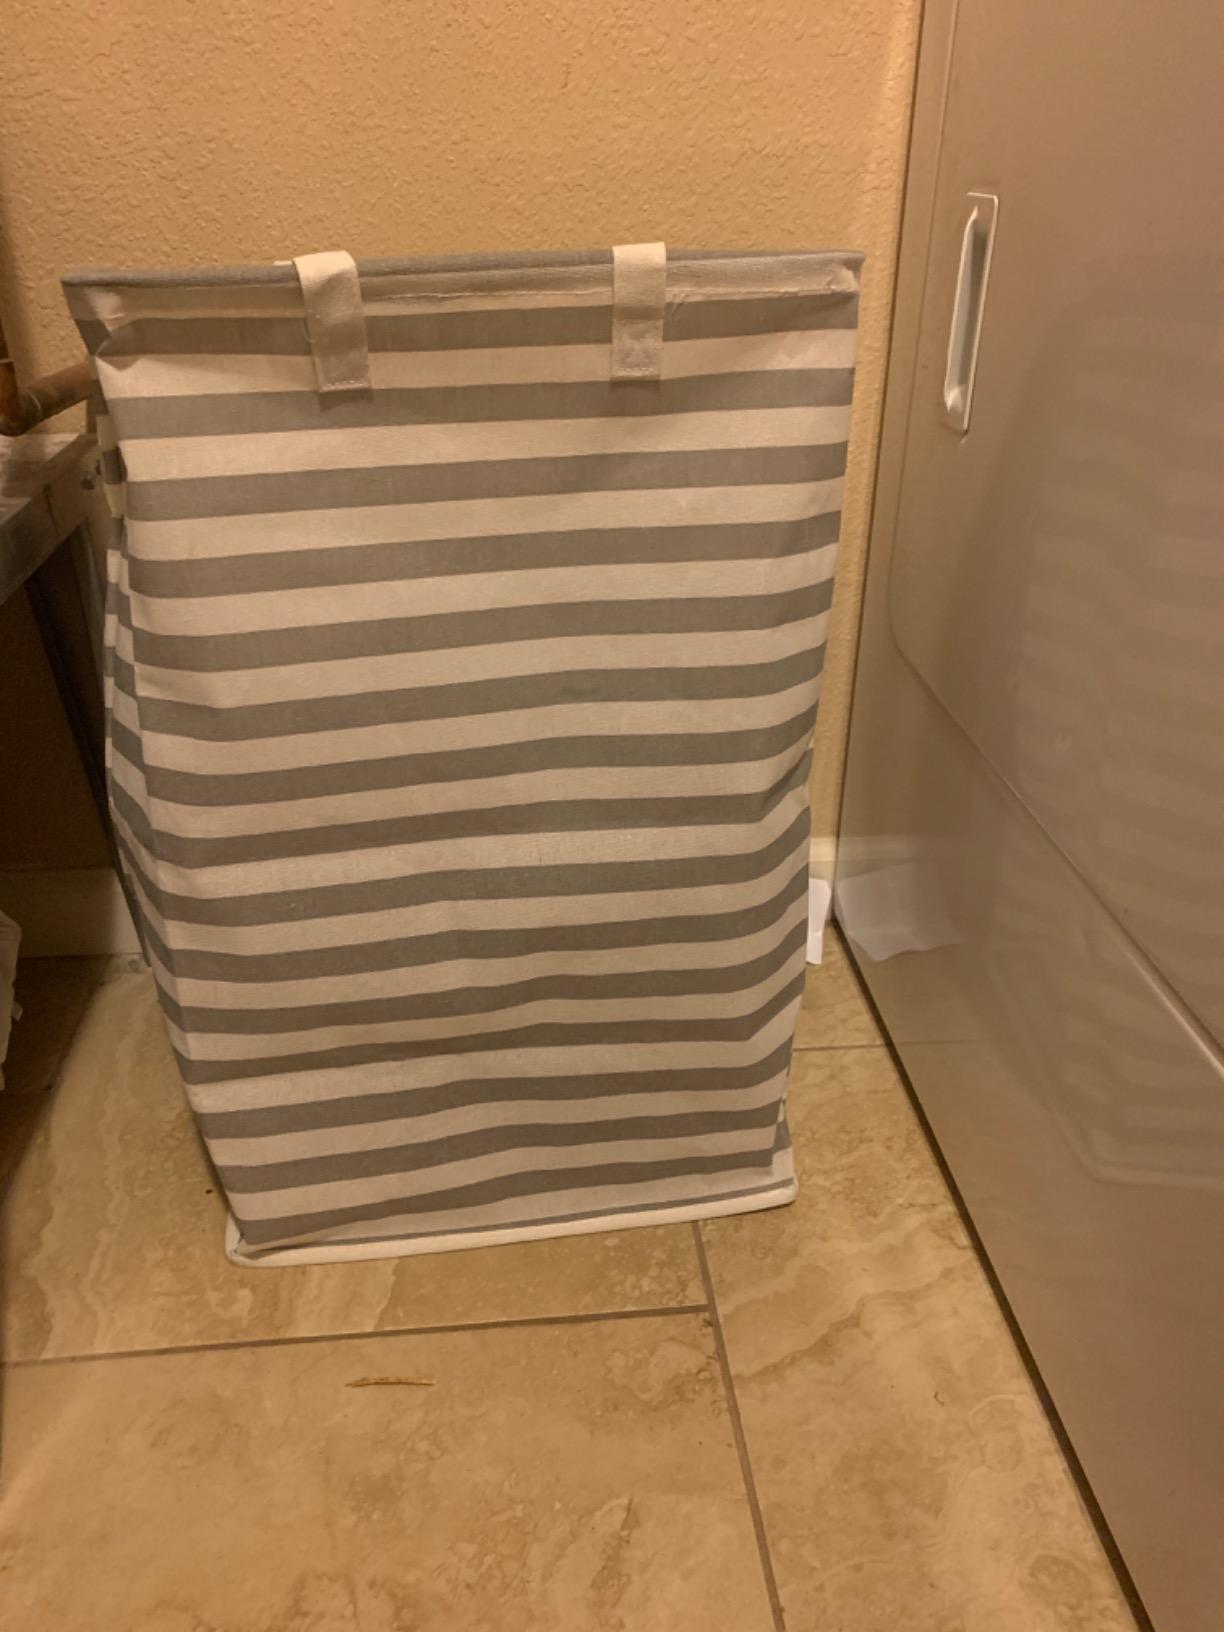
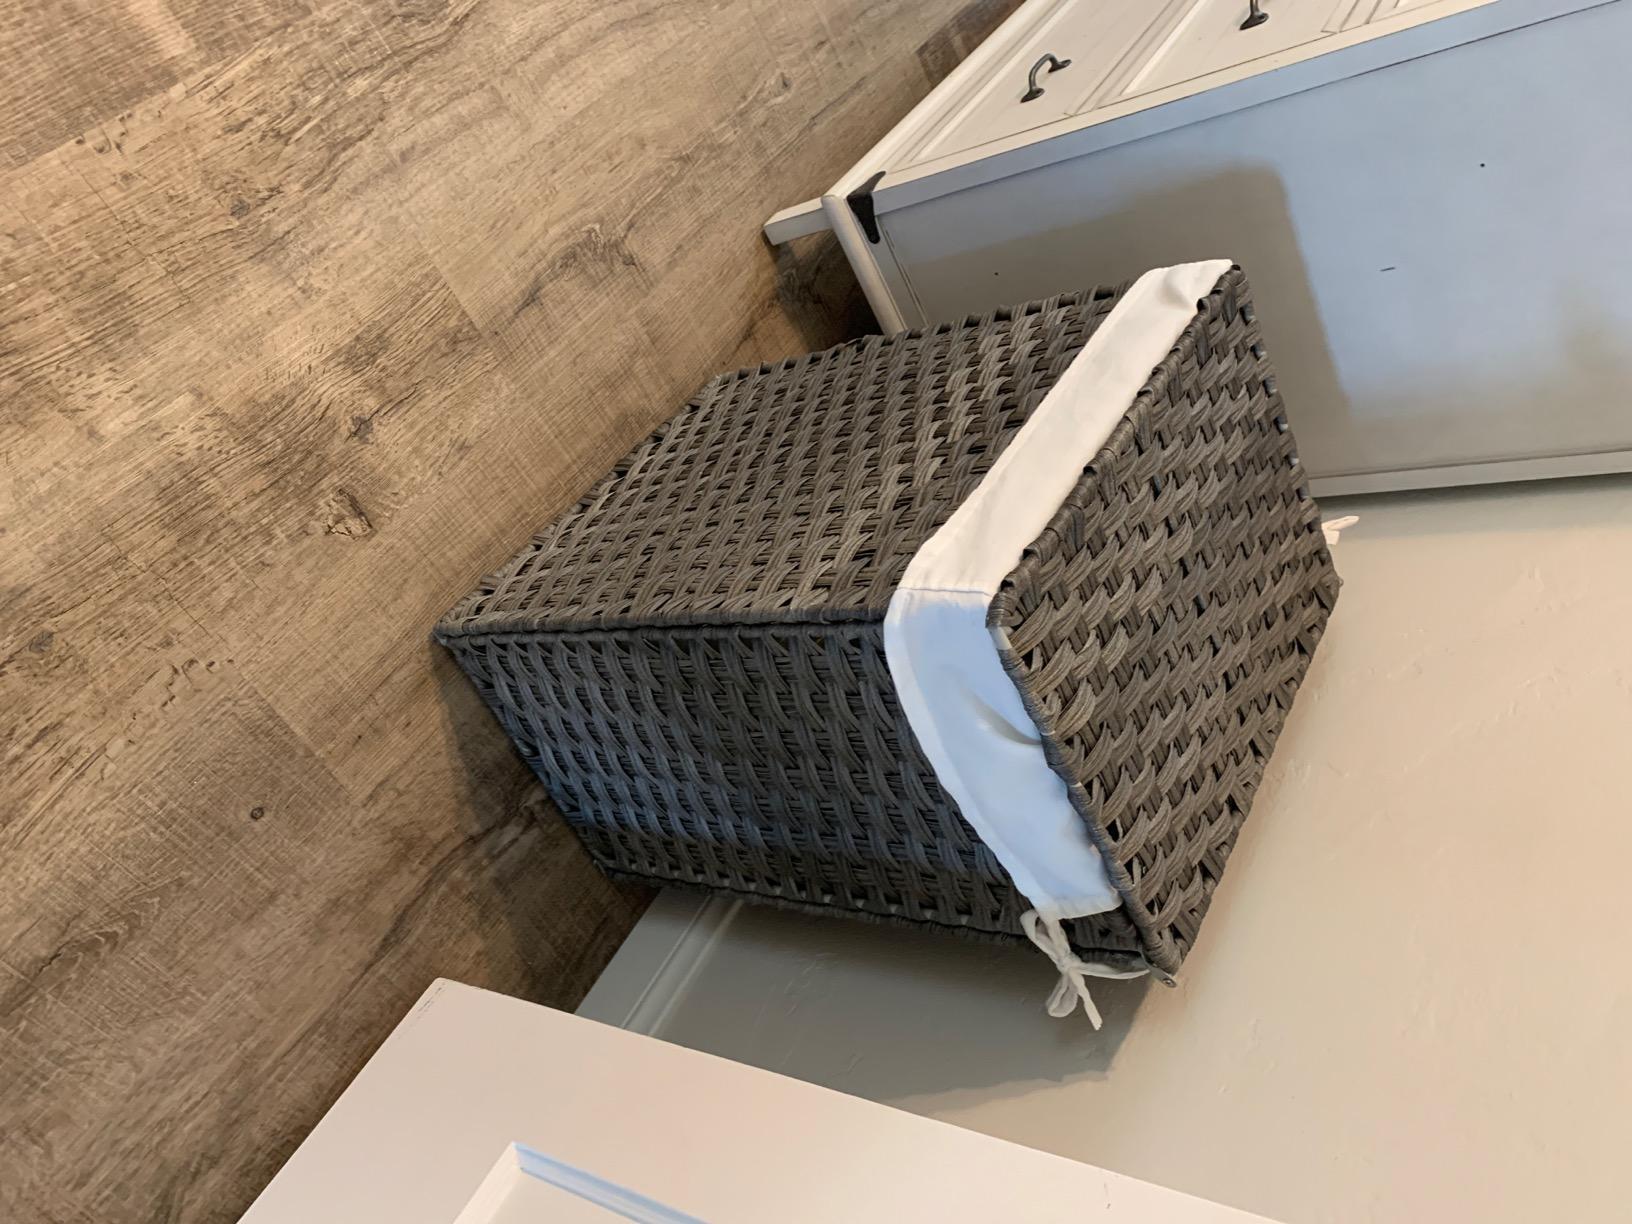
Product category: items_hamper
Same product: no